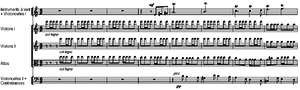
Berlioz - cordes col legno